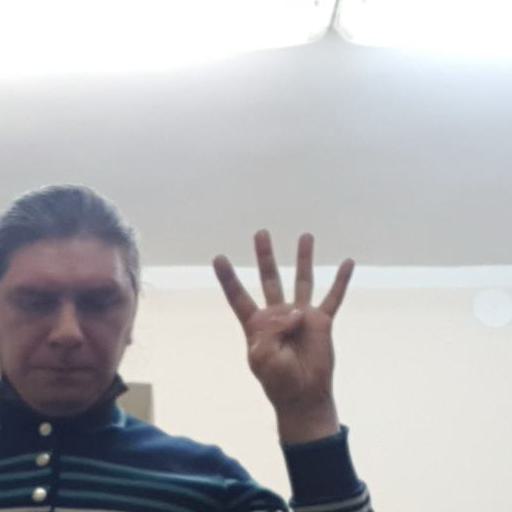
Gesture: four